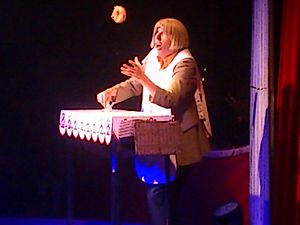
Zirkus Nemo / Koncept
Bager Jørgen udfører sit show i 2012
Et billede af Søren Østergaard i rollen som Bager Jørgen
Zirkus Nemo er Danmarks eneste cirkus for voksne. Det blev startet af Søren Østergaard og Anders Lund Madsen i 1999. Zirkus Nemo er de seneste år blevet et mere "rigtigt" cirkus med dyr, danmarksturneer og over 30 ansatte.